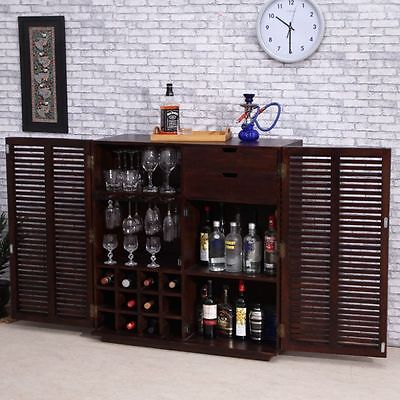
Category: cabinet